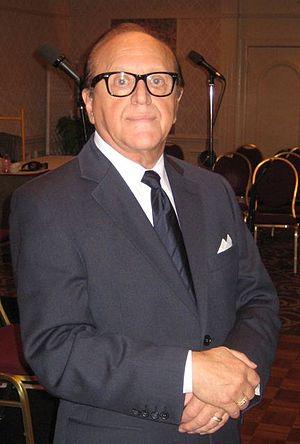
Eddie Carroll né à Edmonton, Alberta, Canada, le 5 septembre 1933 et décédé à Woodland Hills, Californie, le 6 avril 2010, est un acteur canadien.